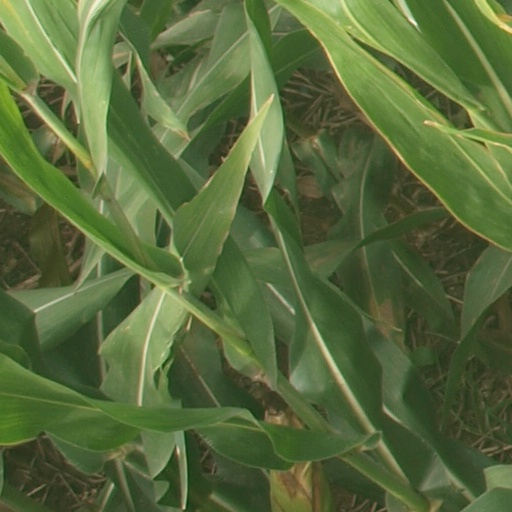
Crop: maize; corn